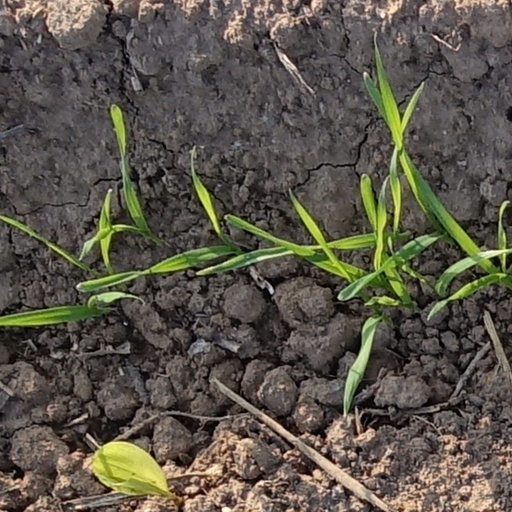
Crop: wheat